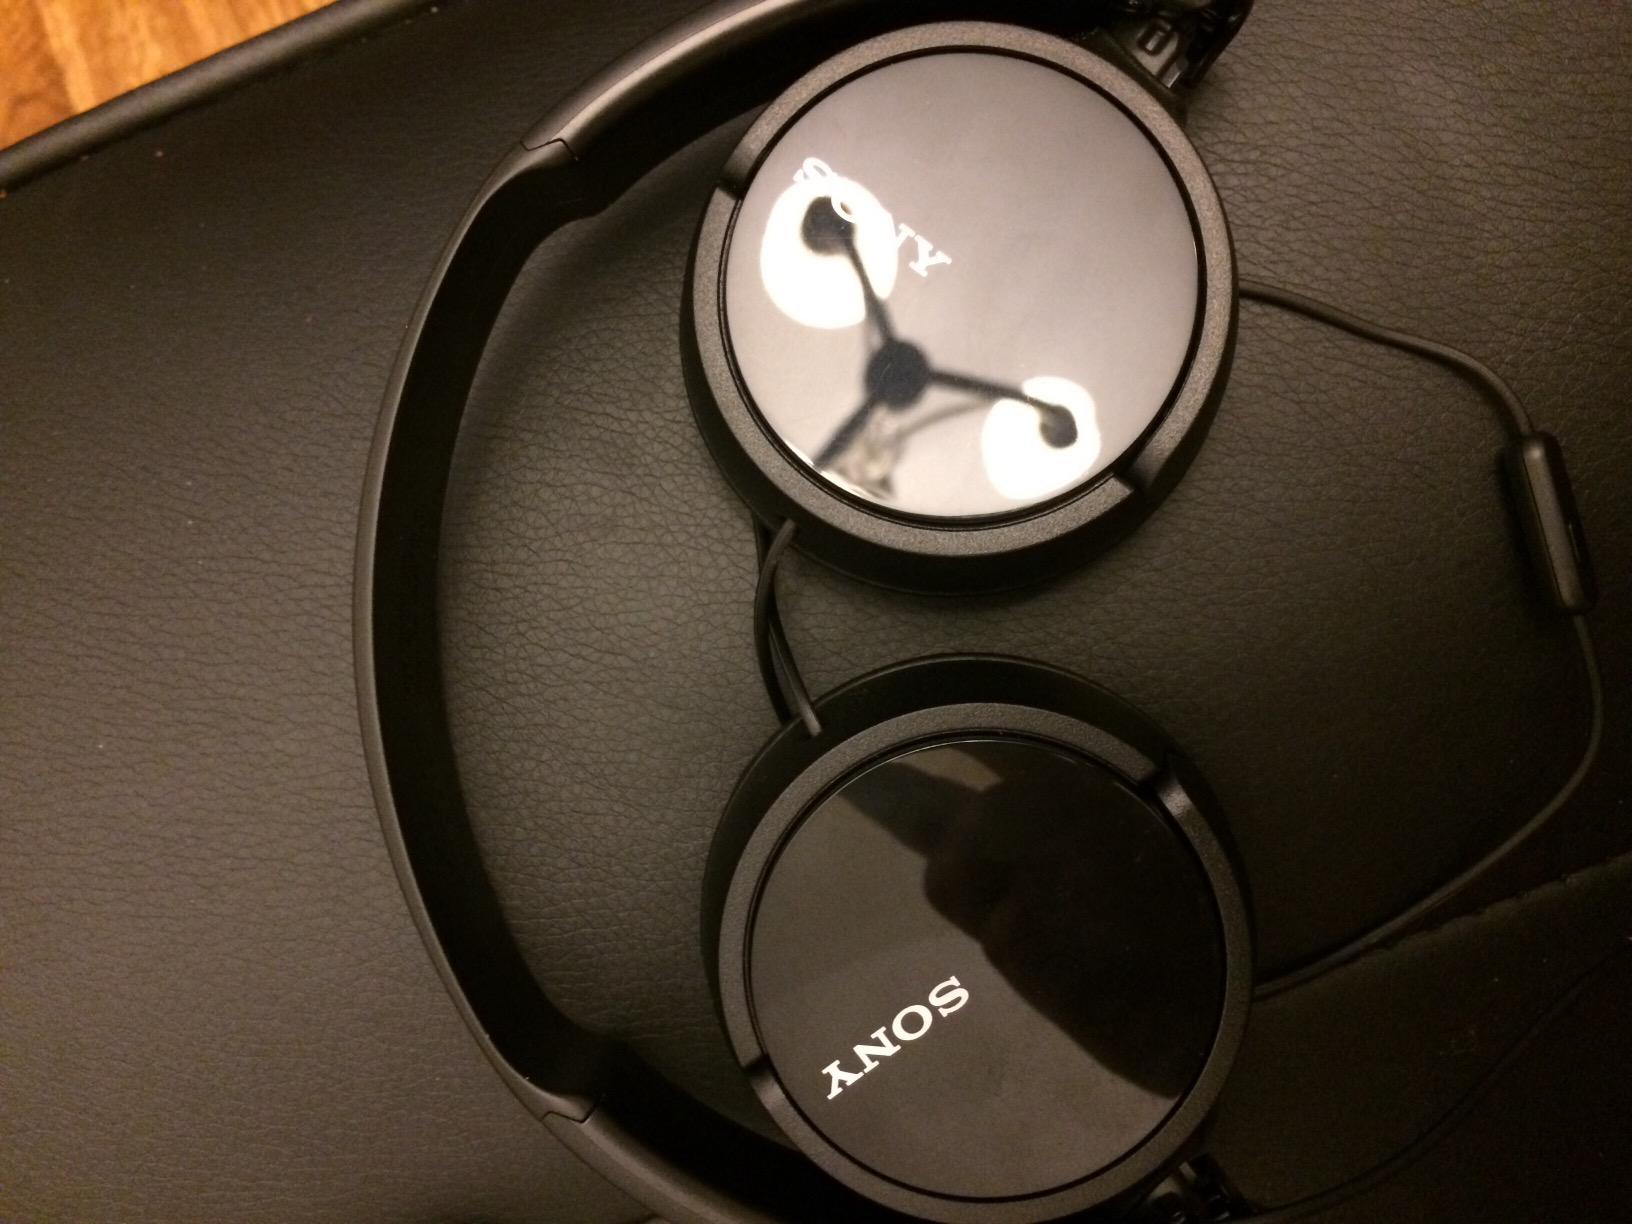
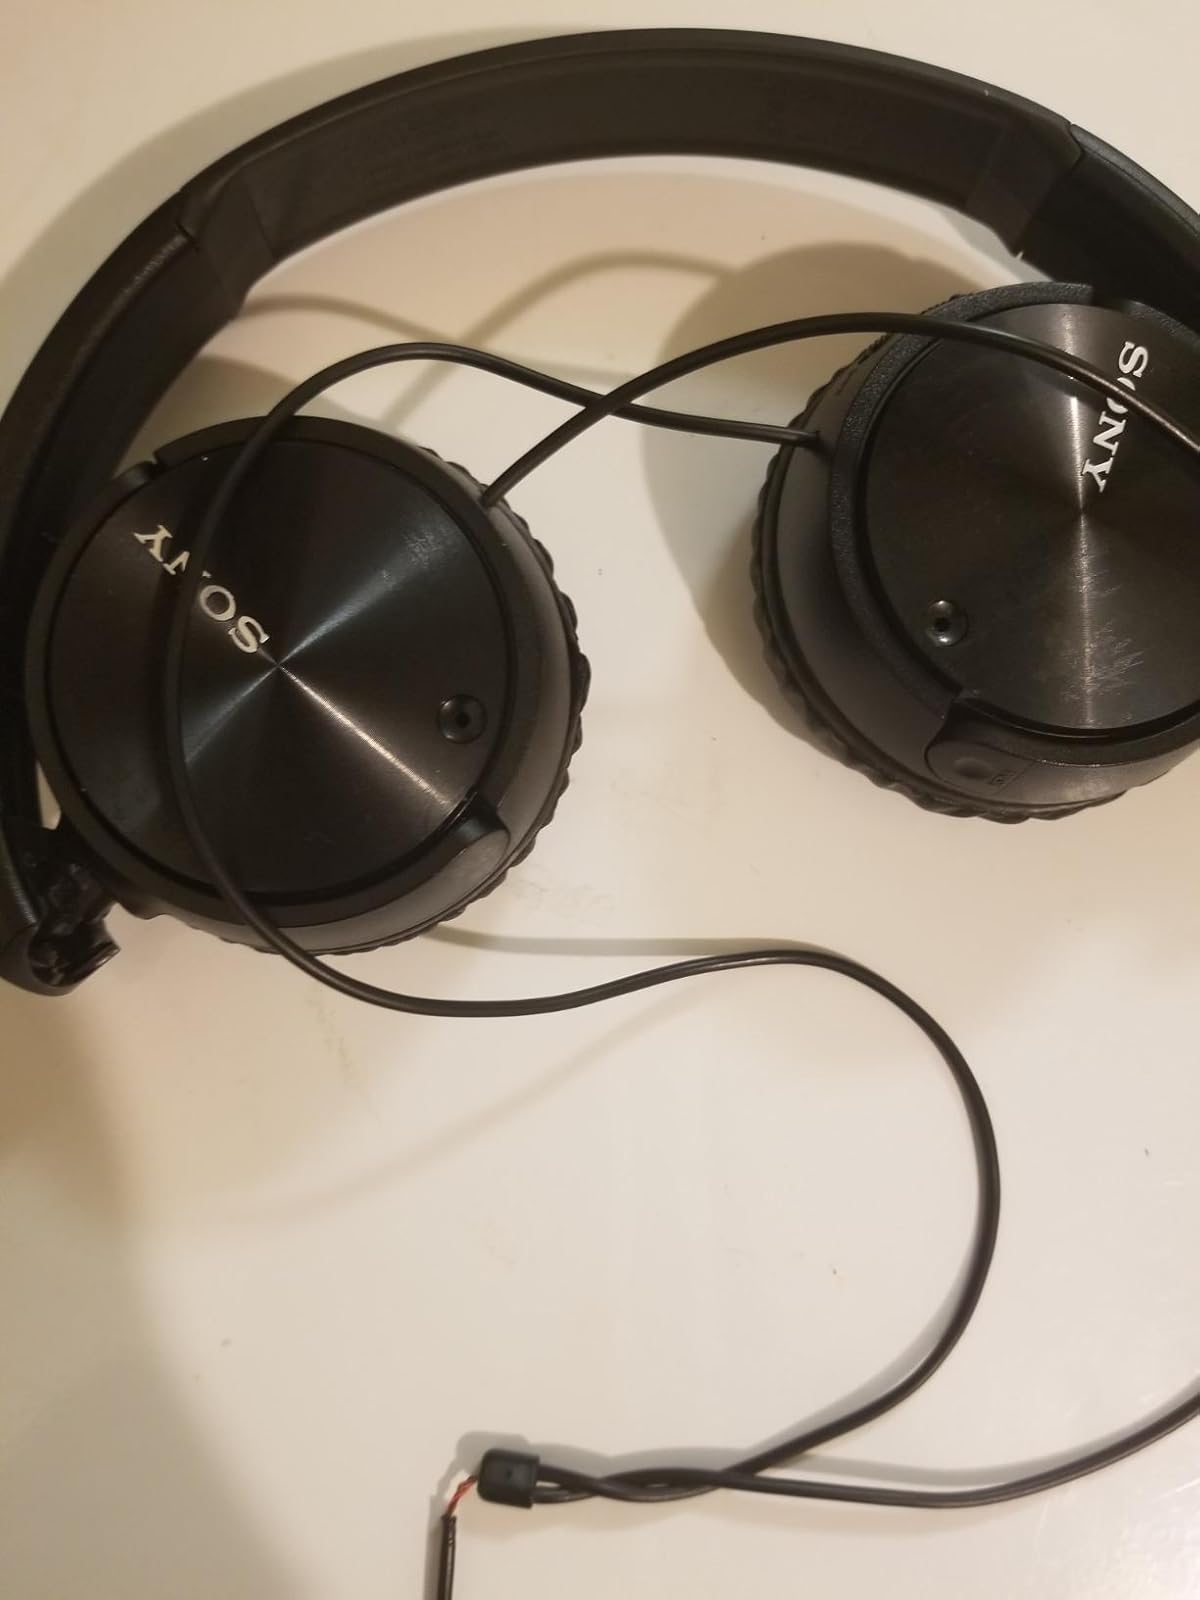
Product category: headphones
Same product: no